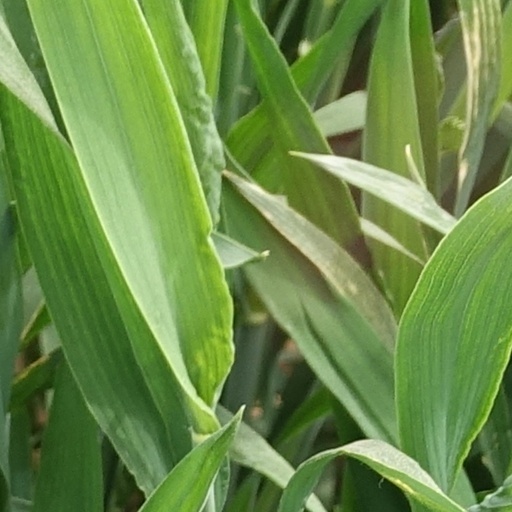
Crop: wheat